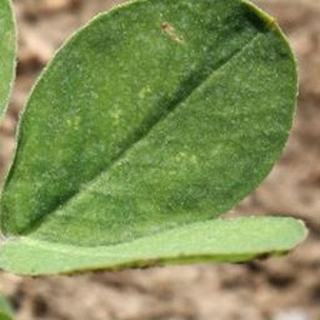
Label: healthy_groundnut